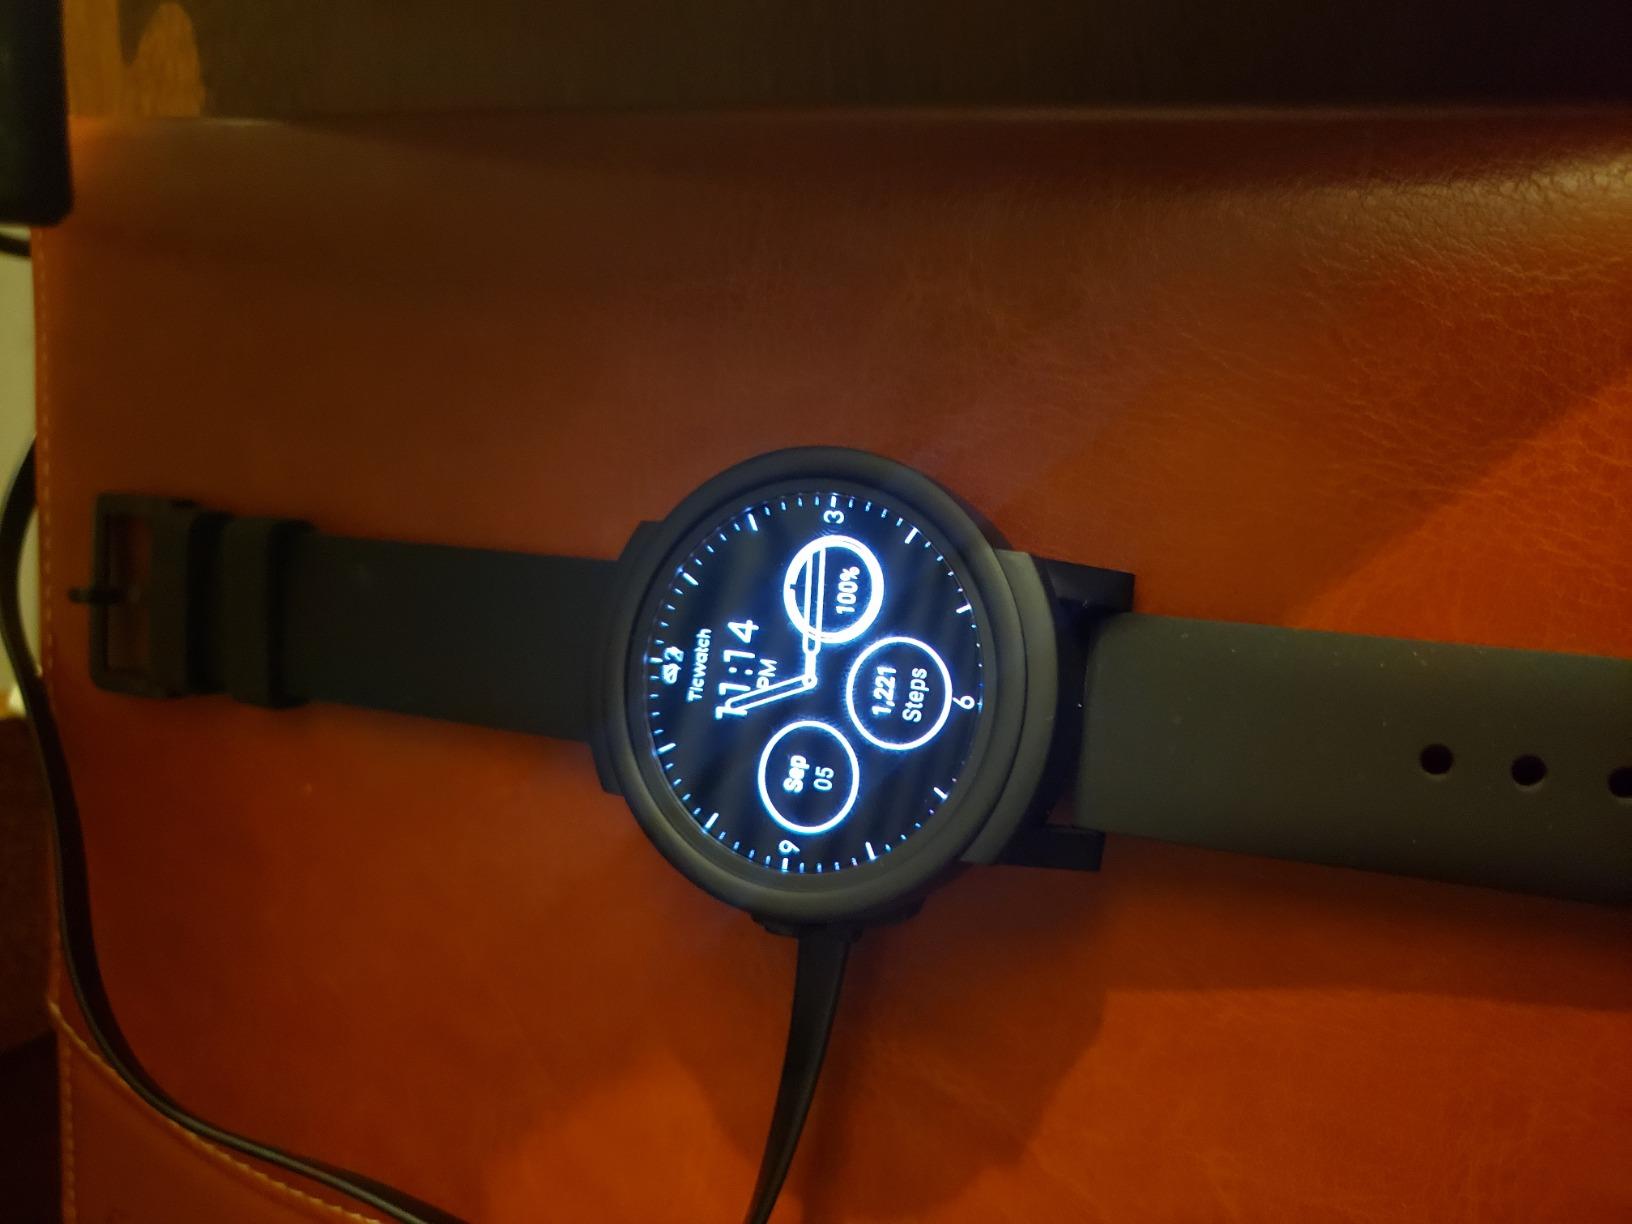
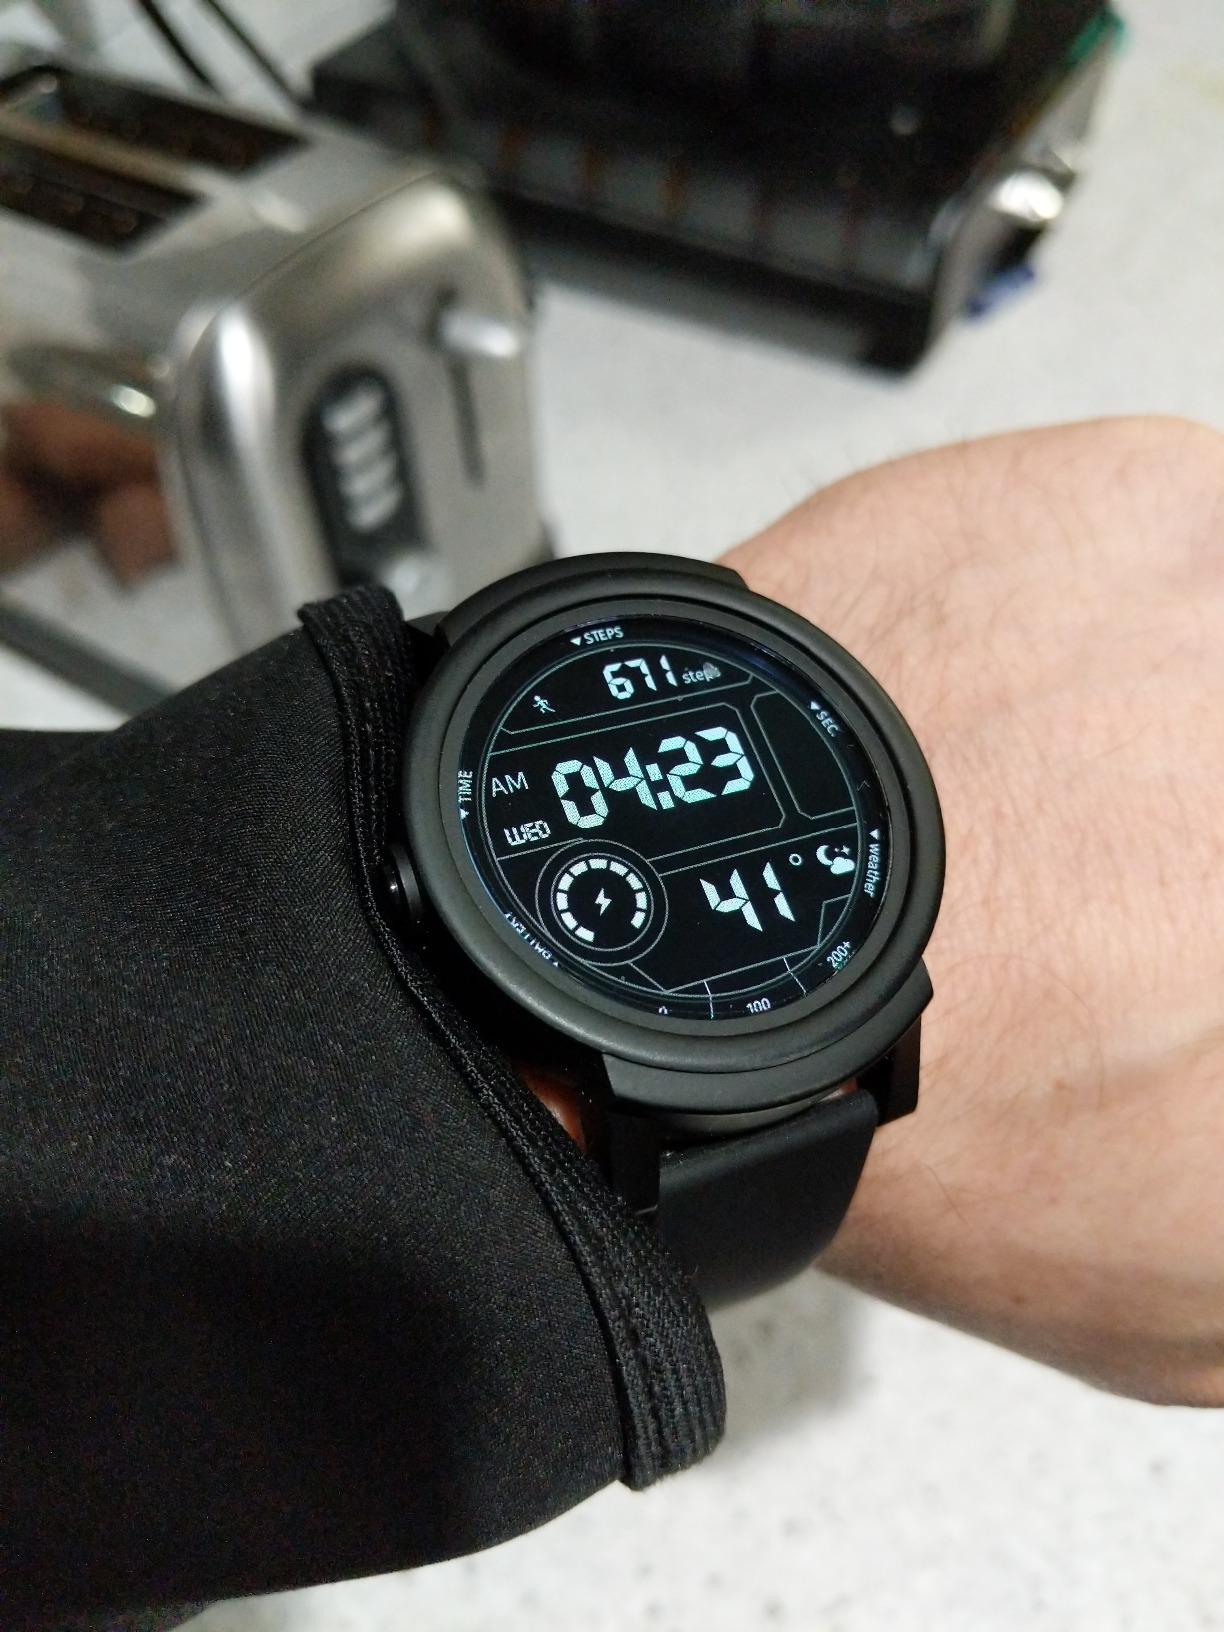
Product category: smartwatch
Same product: yes